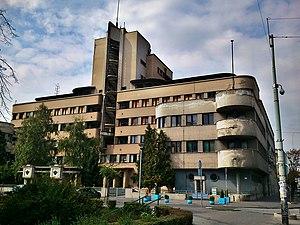
L'architecture de Belgrade présente des constructions très variées, du quartier de Zemun, qui, longtemps sous domination autrichienne, offre l'aspect typique d'une ville d'Europe centrale, jusqu'à l'architecture la plus moderniste, telle qu'on peut la trouver à Novi Beograd. Si la forteresse de Belgrade abrite les édifices les plus anciens de la capitale, en raison des nombreuses destructions que la ville a connues, les bâtiments les plus anciens du centre remontent pour la plupart au XIXᵉ siècle et au XXᵉ siècle.
Zemun est une municipalité de Serbie située sur le territoire de la Ville de Belgrade. Elle fait partie des 10 municipalités urbaines de la ville de Belgrade proprement dite. Au recensement de 2011, Zemun intra muros comptait 151 811 habitants et la municipalité dont elle est le centre 166 292.
Le bâtiment du Commandement des forces aériennes est situé à Belgrade, la capitale de la Serbie, dans la municipalité urbaine de Zemun. En raison de sa valeur architecturale, ce bâtiment, construit en 1935, figure sur la liste des monuments culturels protégés de la République de Serbie et sur la liste des biens culturels de la Ville de Belgrade.
L'Avijatičarski trg est une place située à Belgrade, la capitale de la Serbie, dans la municipalité de Zemun et dans le quartier de Donji Grad.